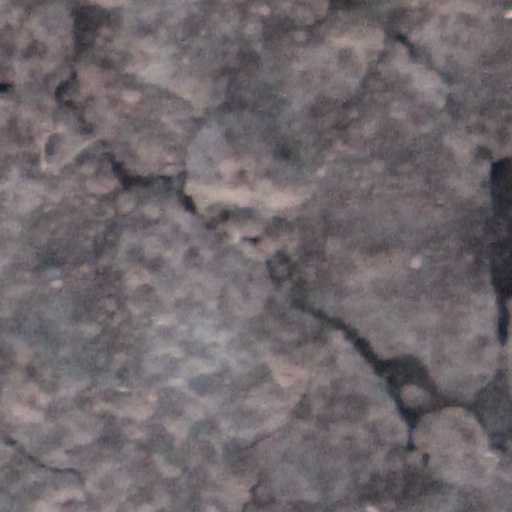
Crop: wheat